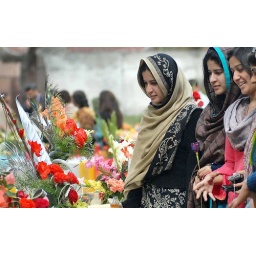
ABBOTTABAD: Women take keen interest in the flowers displayed during a flower arrangement competitio. PHOTO by Sultan Dogar